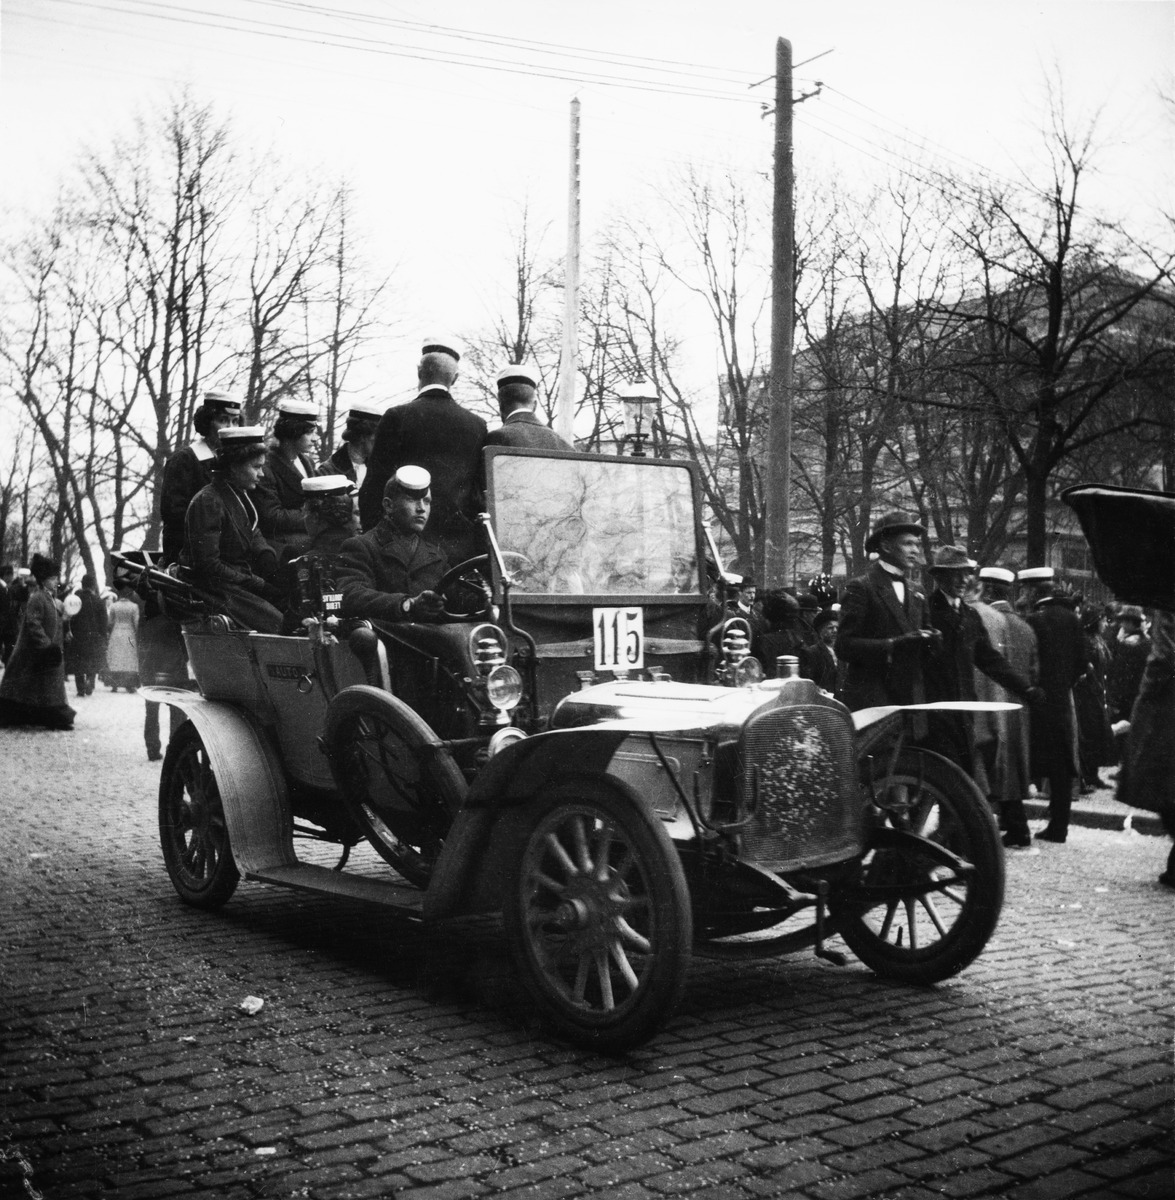
Ylioppilaiden vapunviettoa Pohjois Esplanaadikadulla
sisällön kuvaus: Ylioppilaiden vapunviettoa Pohjois Esplanaadikadulla. mustavalkoinen
Kuvaaja: Timiriasew, Ivan, valokuvaaja
Ajankohta: kuvausaika 1910 -luku
Paikka: Suomi, Uusimaa, Helsinki, Kaartinkaupunki Helsinki, Pohjoisesplanadi
Aiheet: vuotuisjuhlat vappu, autot, henkilöautot, ylioppilaat